Arno Gujon

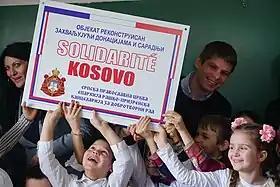
Arnaud Gouillon with elementary school students in Kosovo renovated with funds from the French HO "Solidarity for Kosovo"

Between 2007 and 2010 he worked as an engineer at L'Oréal in Paris, at the Chamber of Commerce in Bordeaux, as a professor of physics at a French school in Cairo and as a quality coordinator in Zvornik (Republika Srpska) for Studen-Prom, a company exporting frozen food products to France.